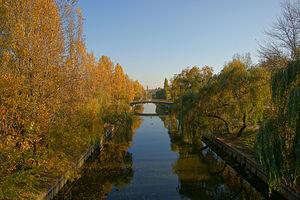
La rivière Colentina est un cours d'eau roumain provenant des montagnes. Elle traverse le Județ de Dâmbovița, le Județ d'Ilfov et la municipalité de Bucarest, et se déverse dans la Dâmbovița.